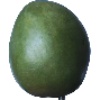
Label: mango